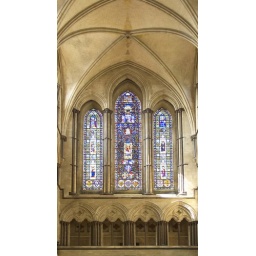
Salisbury CathedralMedieval stained glass in this window was removed in the eighteenth century and recomposed in 1824 from medieval glass. HDR